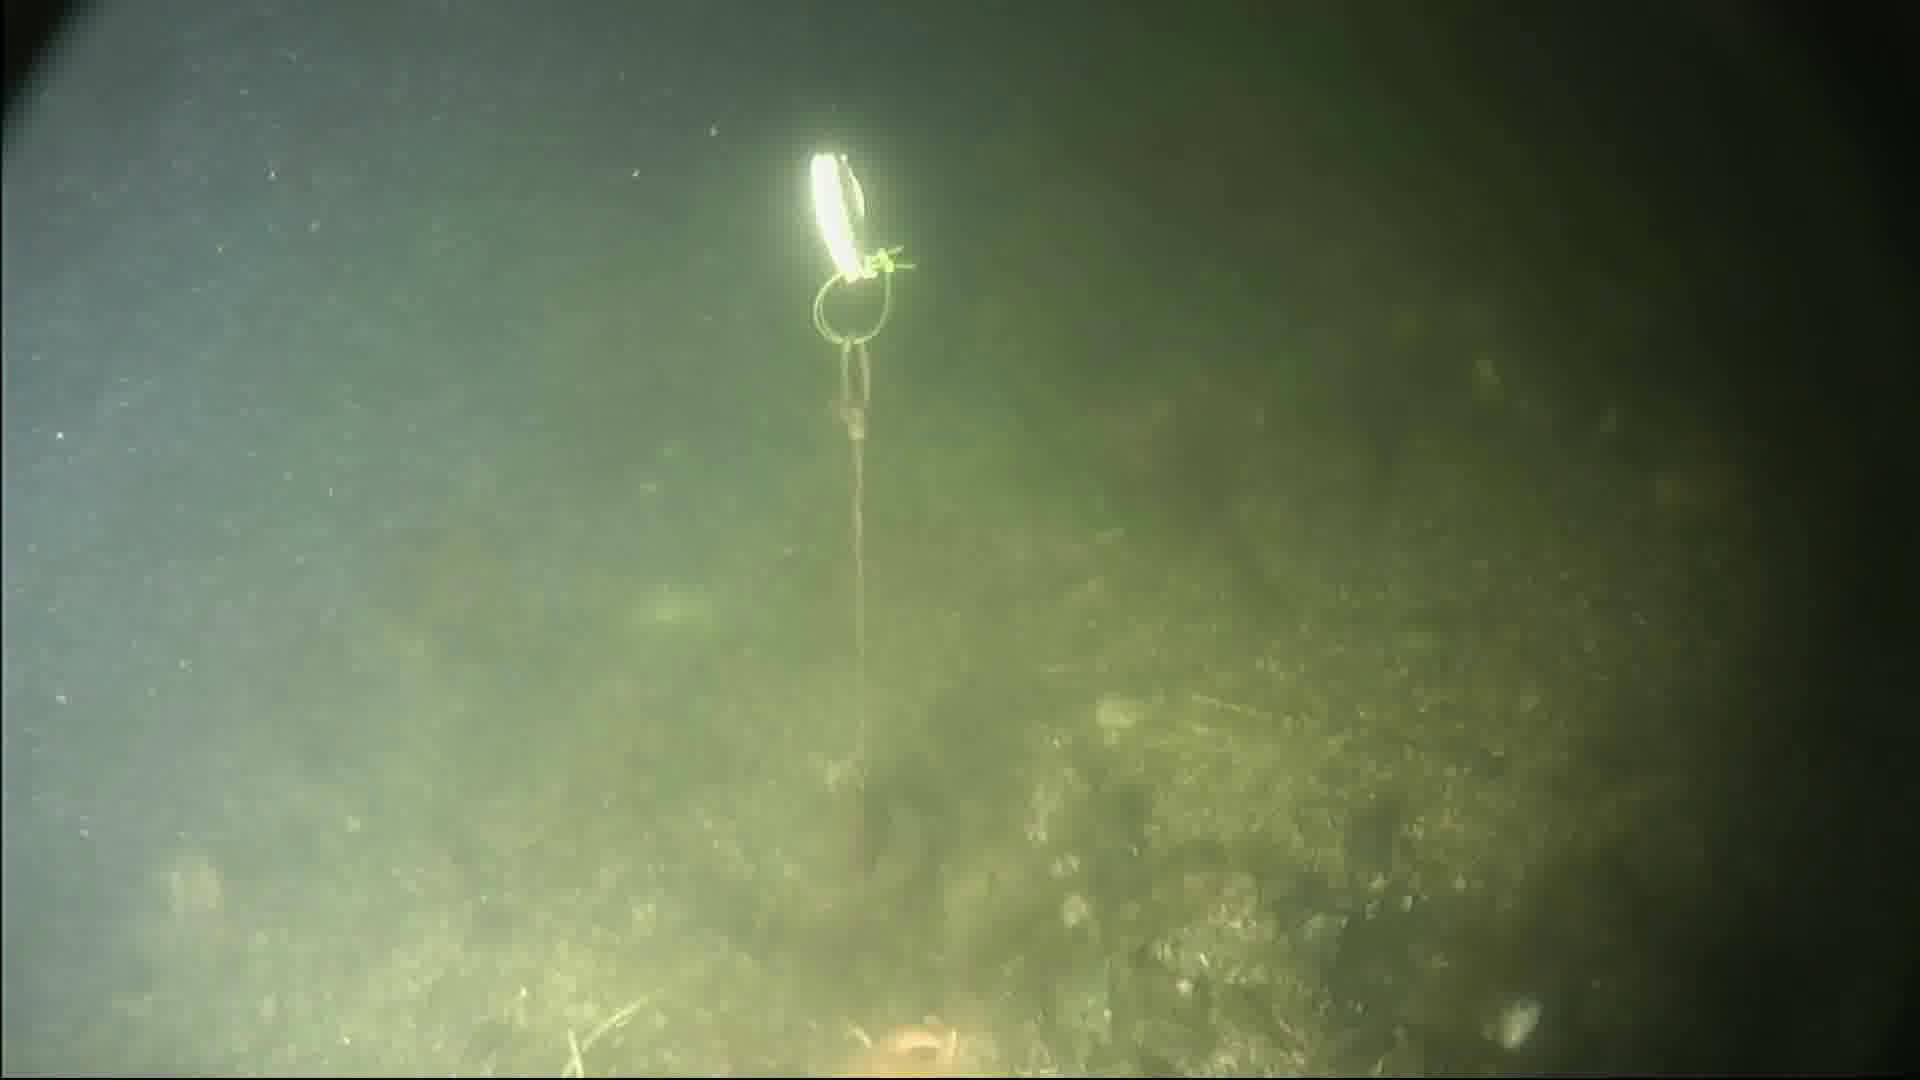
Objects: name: starfish
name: crab